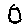
Label: 0